AEW Dark: Elevation

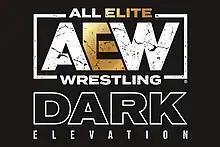
"AEW Dark: Elevation" logo

AEW Dark: Elevation, also known as Dark: Elevation or simply Elevation, is an American professional wrestling streaming television program that was produced by the American promotion All Elite Wrestling (AEW), running from March 15, 2021, to April 24, 2023, on AEW's YouTube channel. The program was a spinoff of "Dark" that featured matches taped before and after the preceding episode of AEW's flagship program, "Dynamite", with a focus on up and rising talent on the AEW roster, as well as wrestlers from the independent circuit. Both "Dark" and "Elevation" were canceled due to the addition of AEW's television program, "Collision".